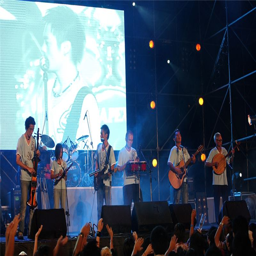
he gives up and returns home in fury and frustration .